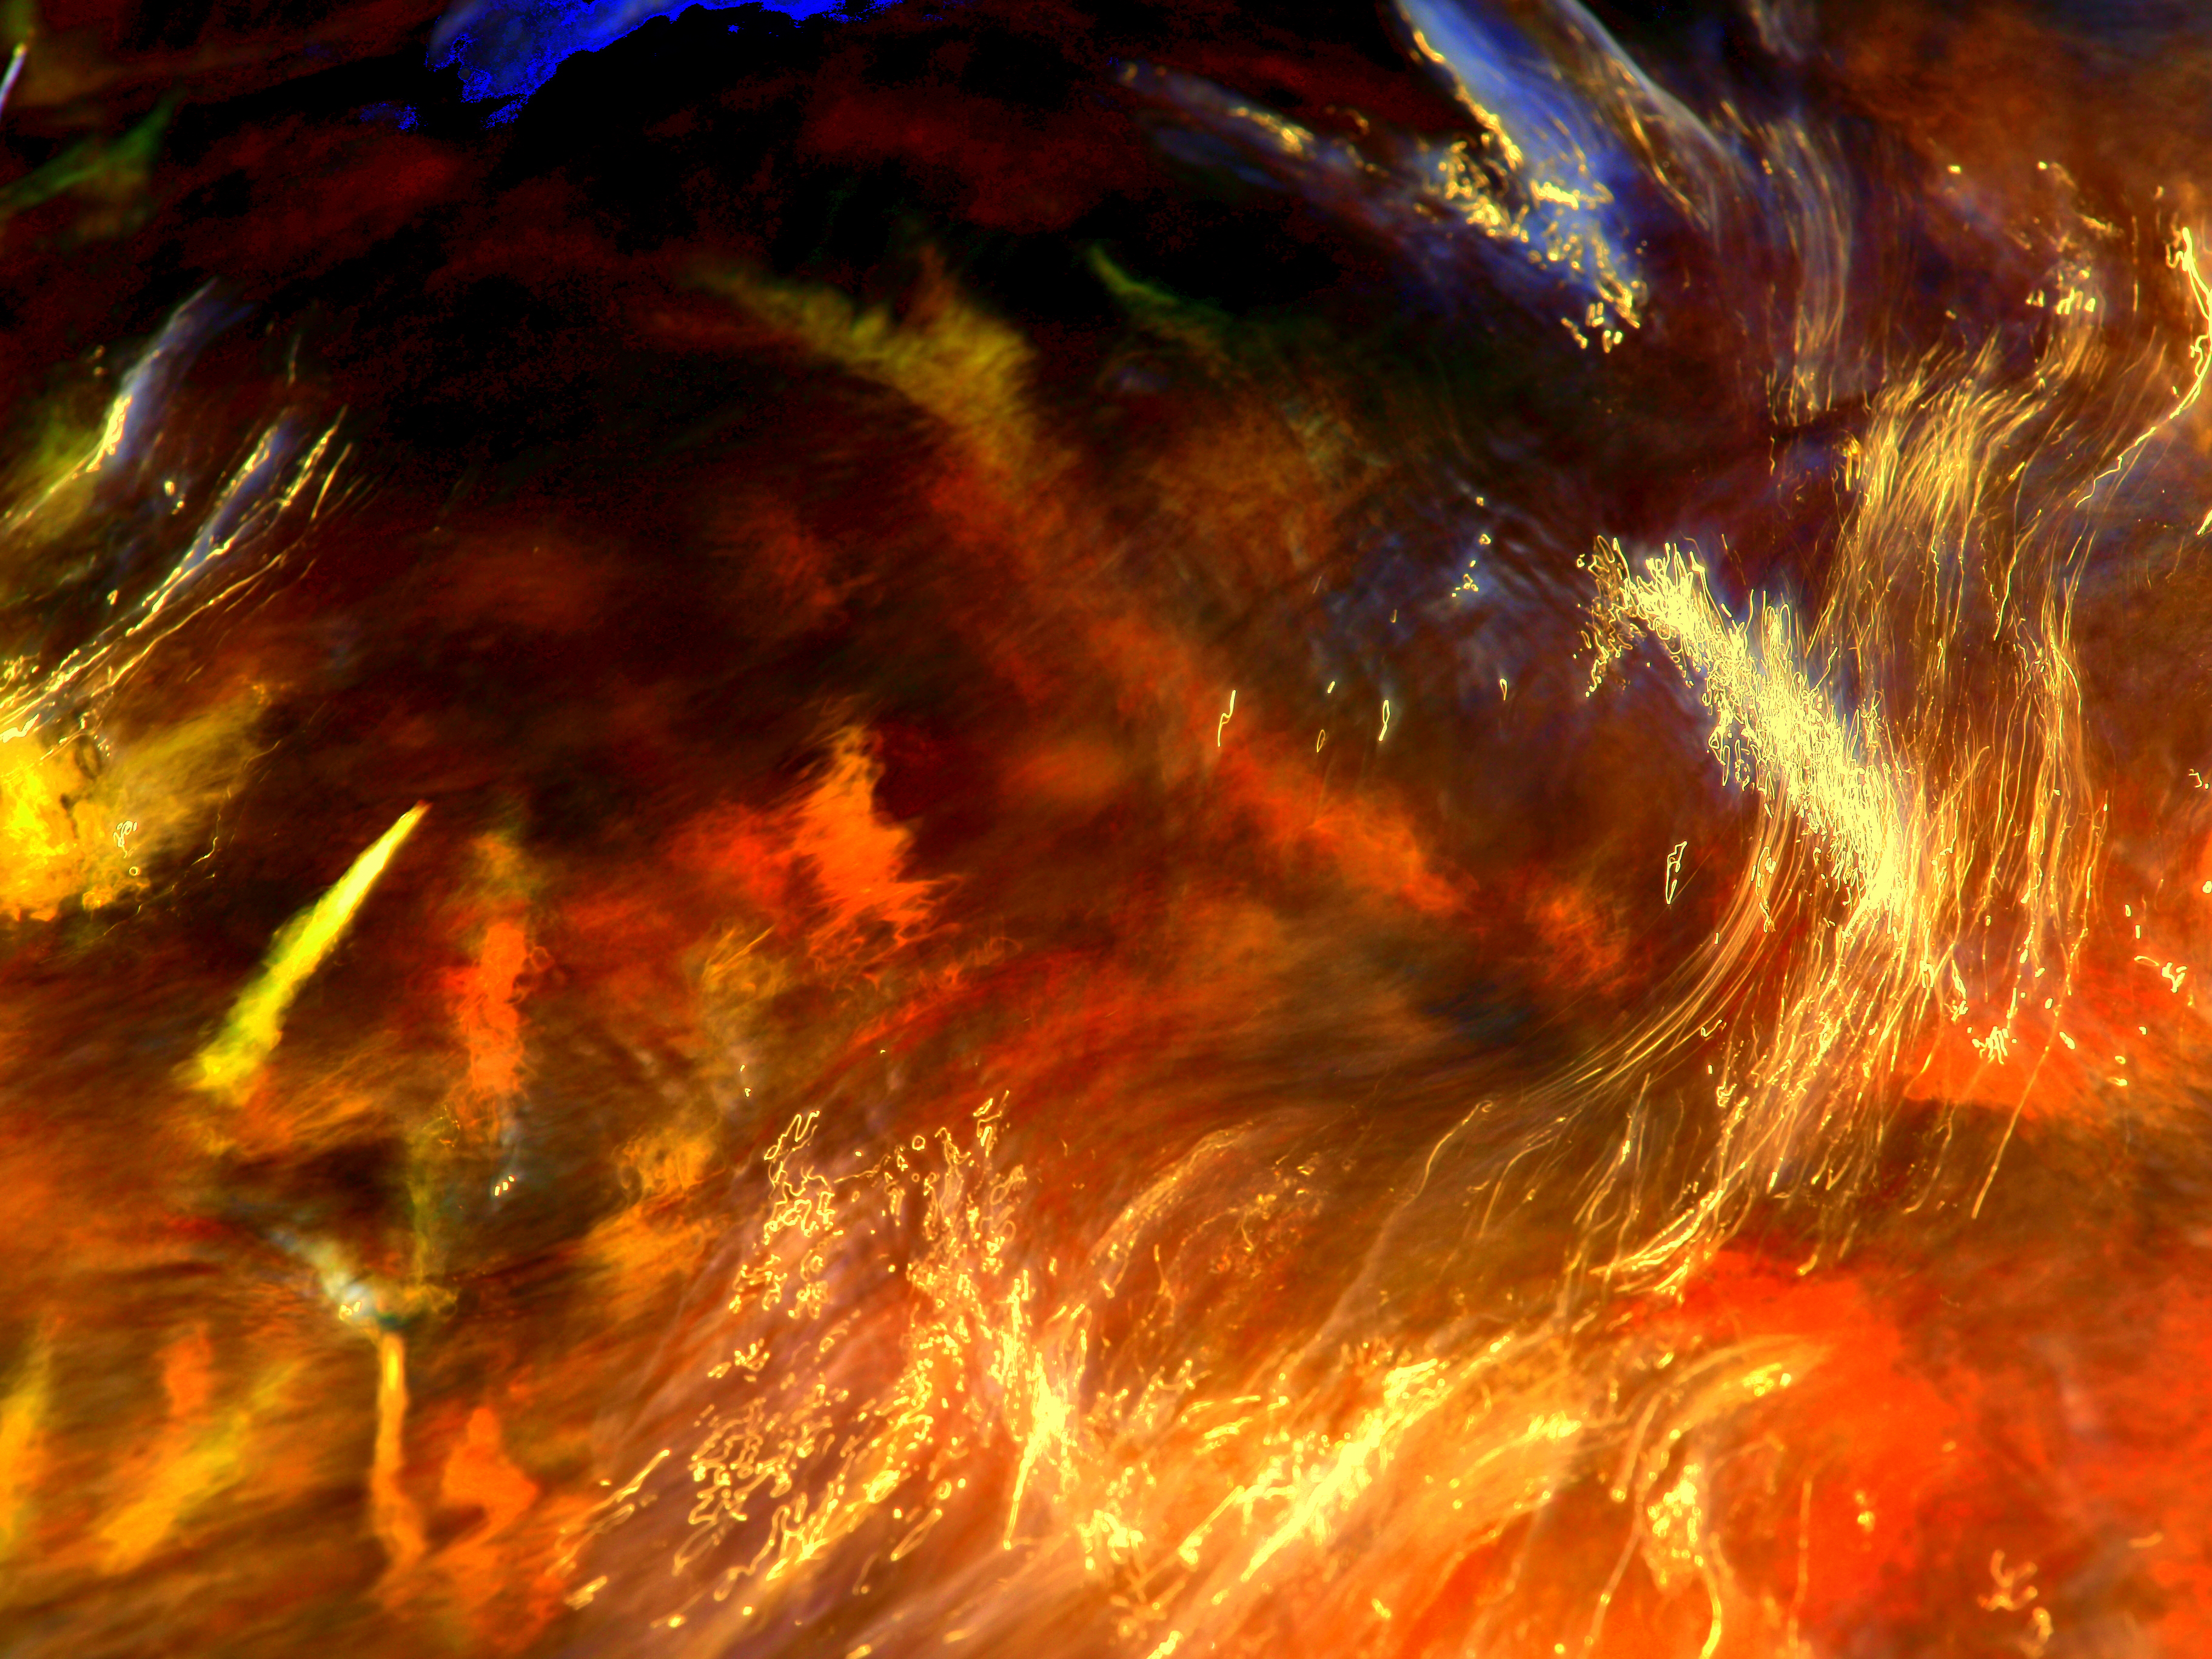
water, orange, geological phenomenon, red, light, yellow, heat, sky, flame, reflection, tree, fire, space, night, fractal art, smoke